Epithelial dysplasia

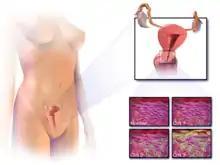
Cervical dysplasia illustrations showing CIN pathology

Epithelial dysplasia, a term becoming increasingly referred to as intraepithelial neoplasia, is the sum of various disturbances of epithelial proliferation and differentiation as seen microscopically. Individual cellular features of dysplasia are called epithelial atypia.